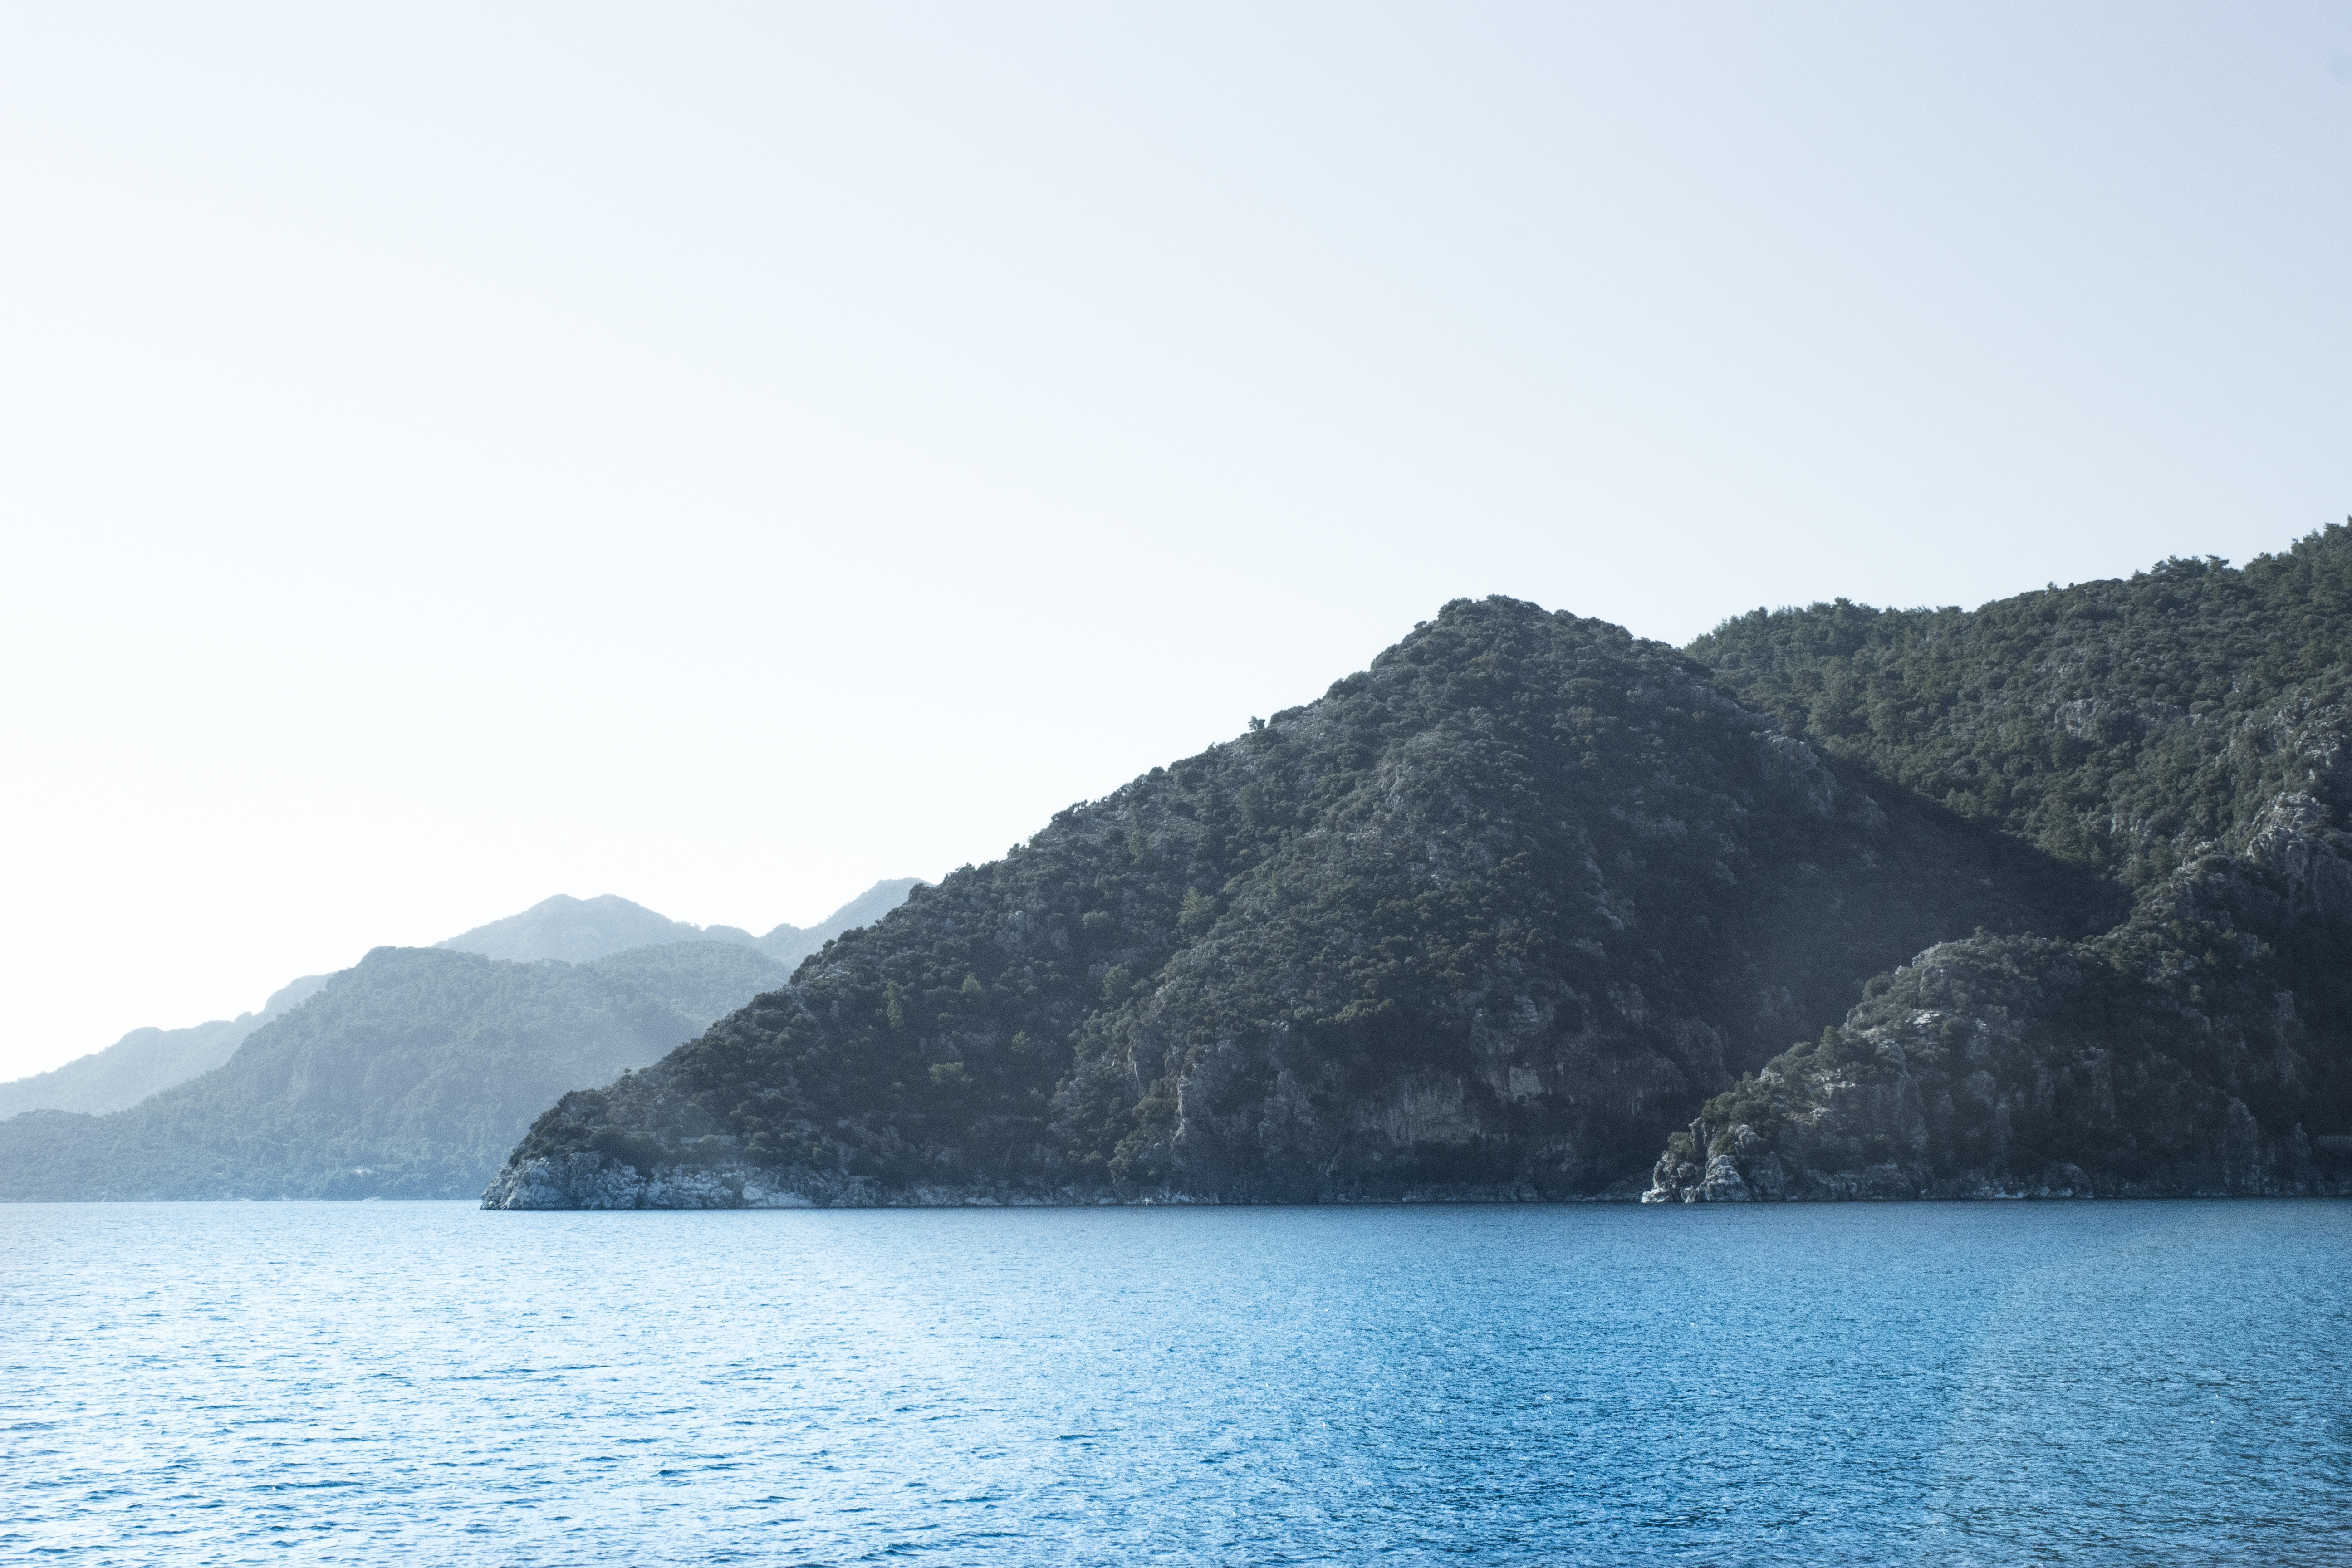
sea, coast, tree, water, rock, ocean, mountain, hill, lake, cliff, bay, fjord, reservoir, terrain, loch, cape, landform, geographical feature, glacial landform